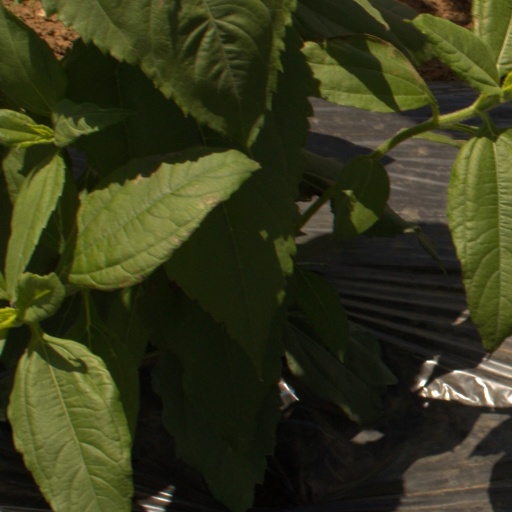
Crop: Jerusalem artichoke